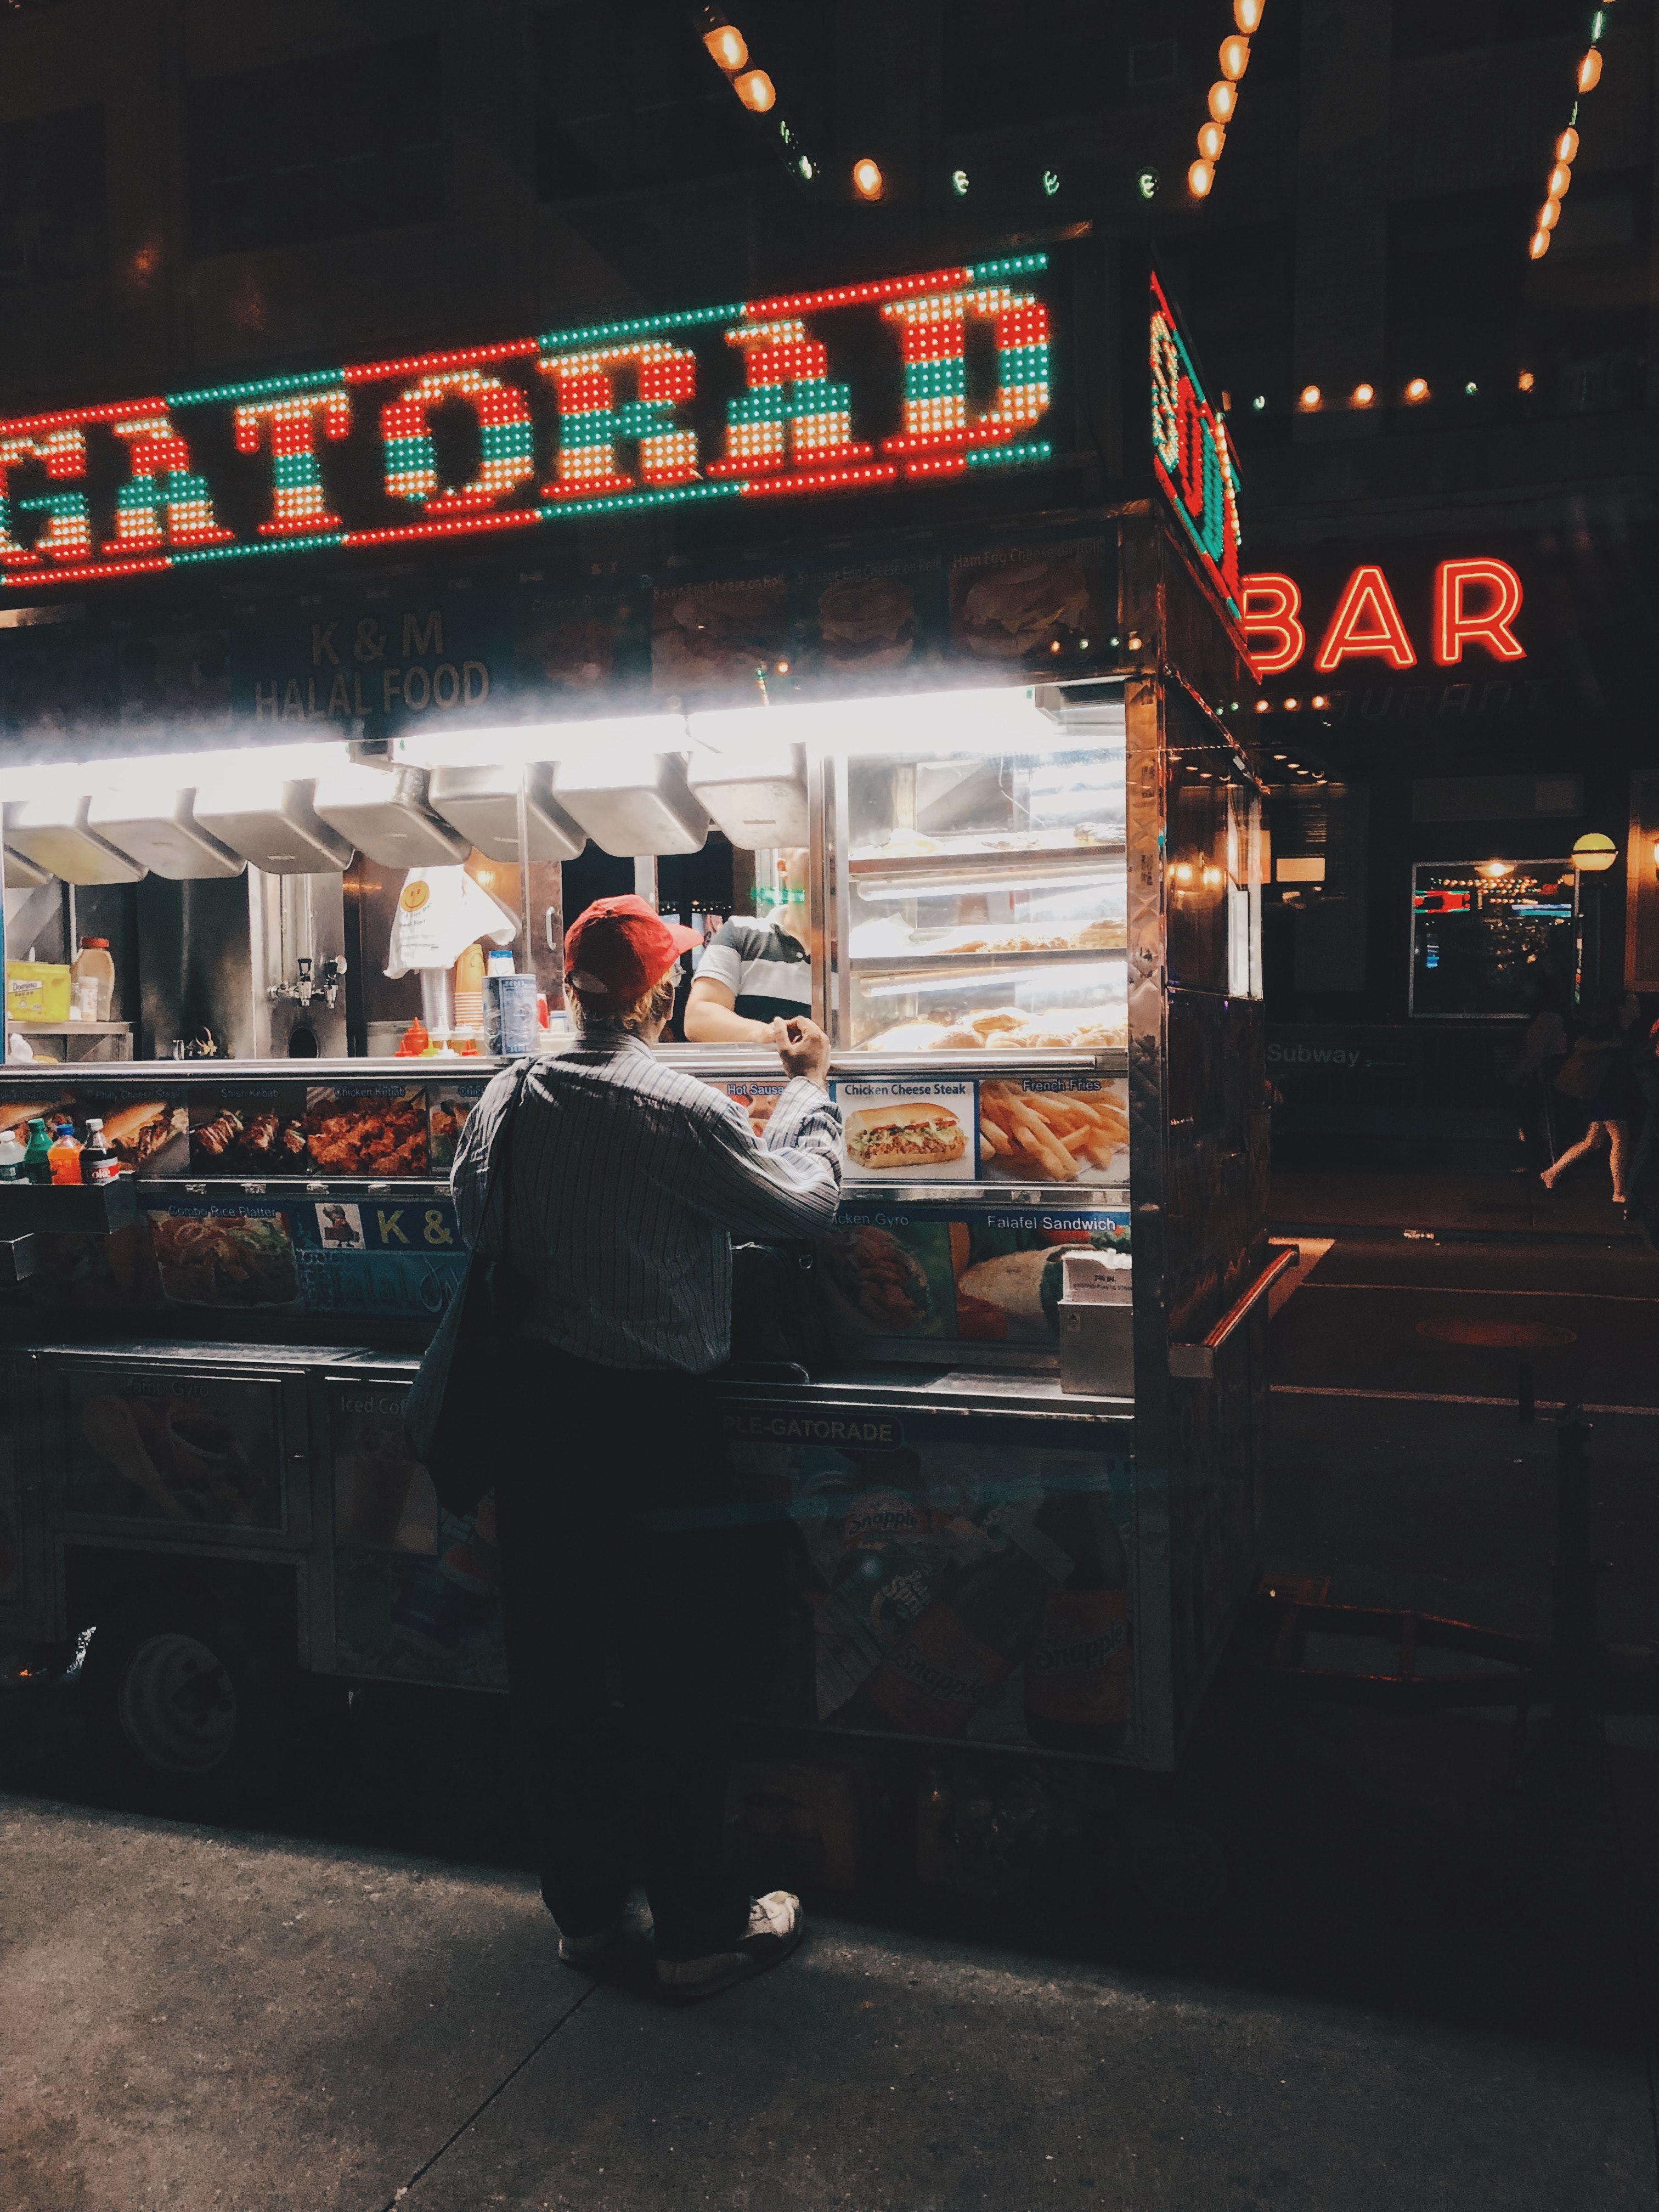
night, street, darkness, midnight